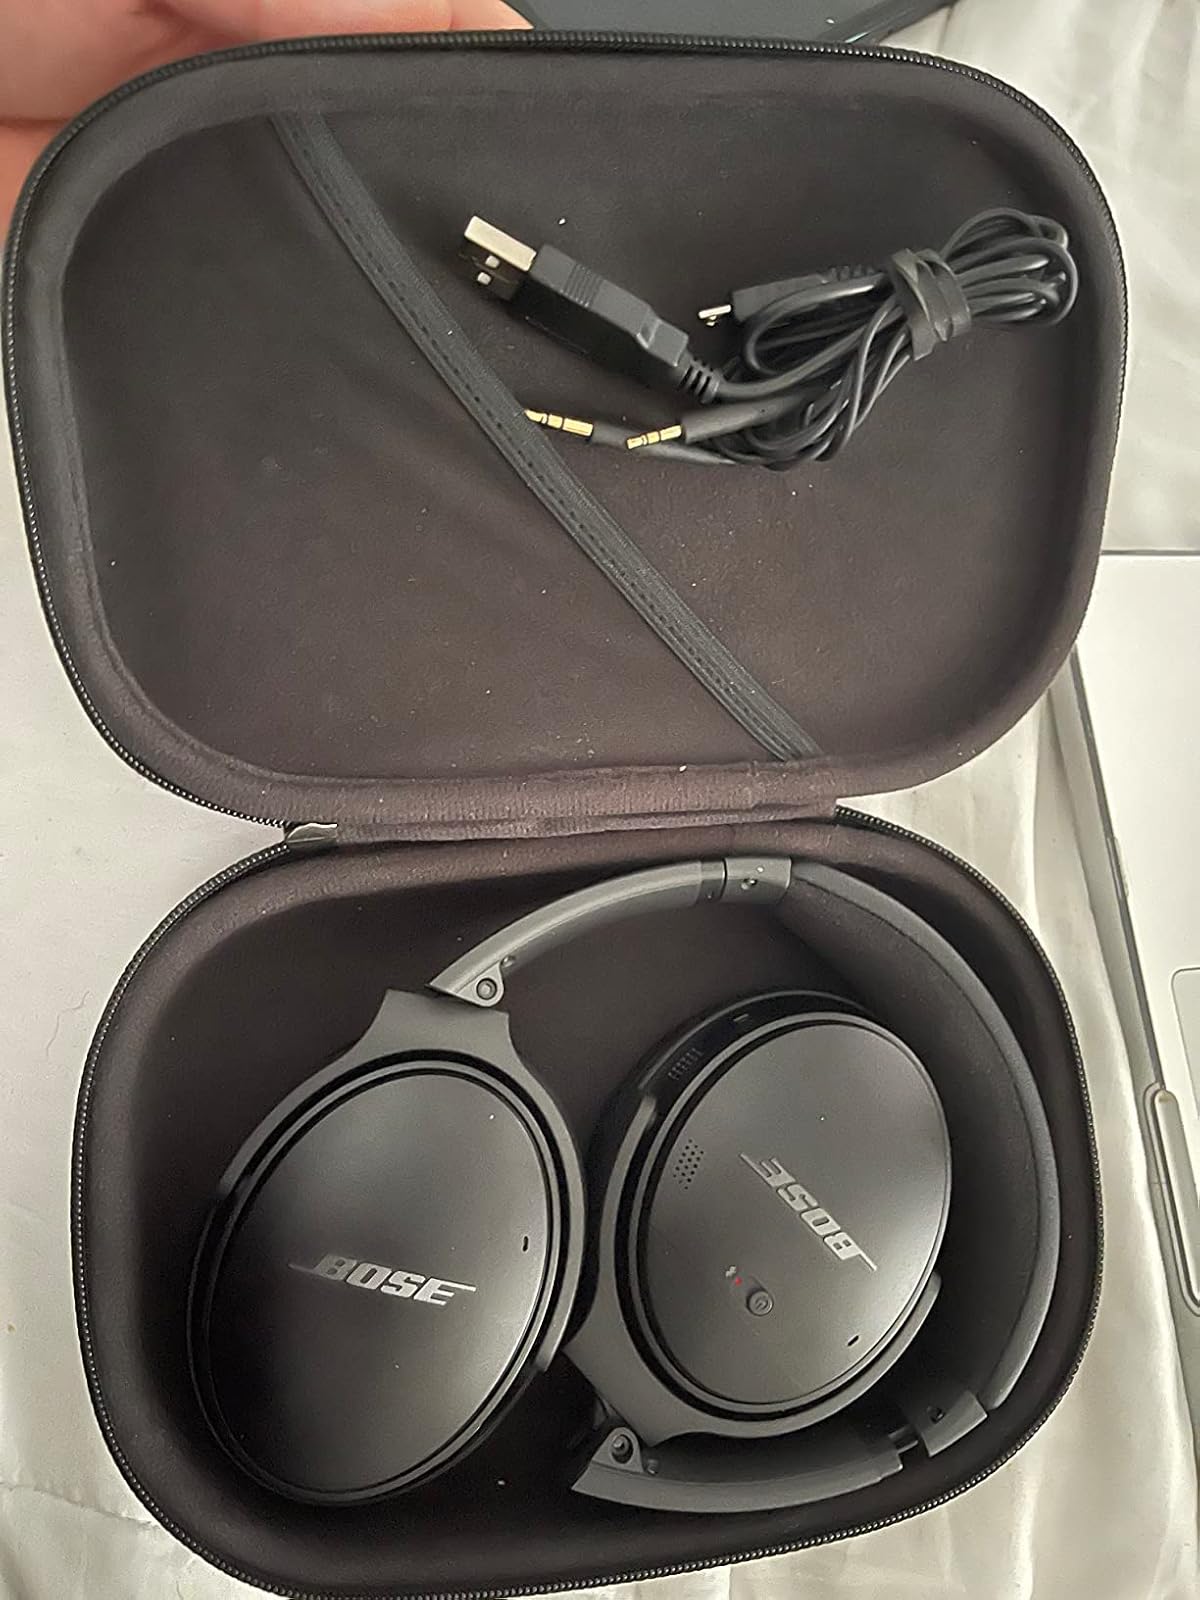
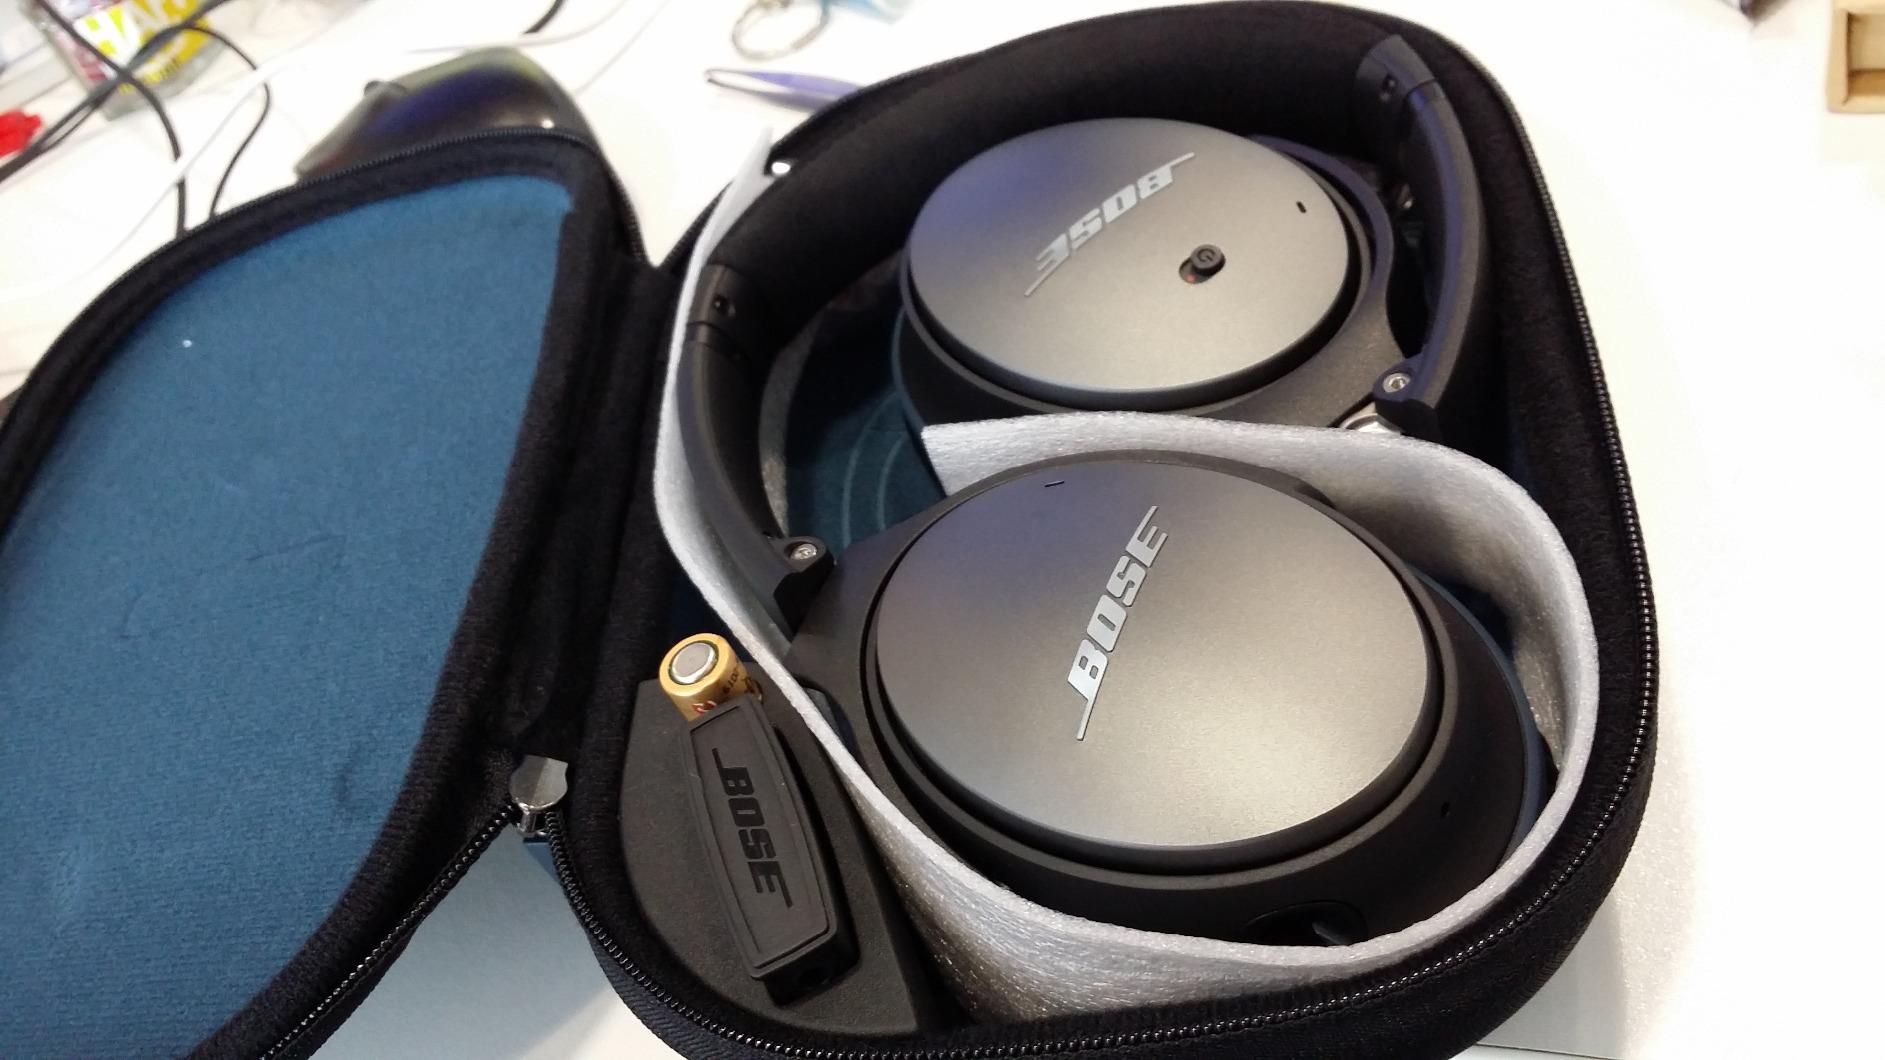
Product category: headphones
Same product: no